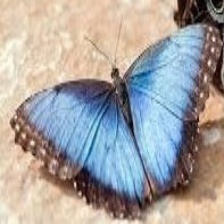
Species: BLUE MORPHO